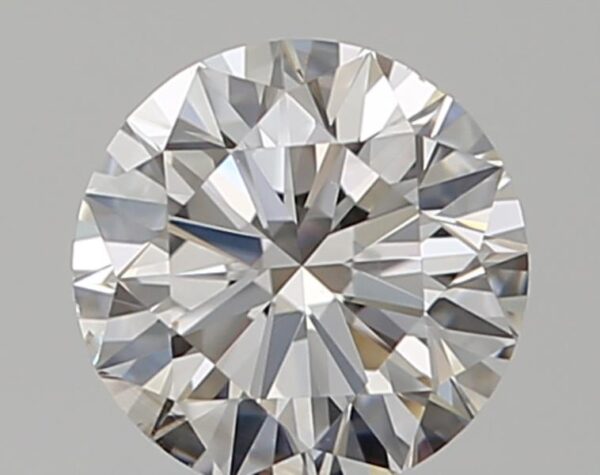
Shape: round
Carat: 0.5
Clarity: VS2
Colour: H
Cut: EX
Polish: EX
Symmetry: VG
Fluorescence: N
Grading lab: GIA
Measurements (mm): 5.03 x 5.06 x 3.11